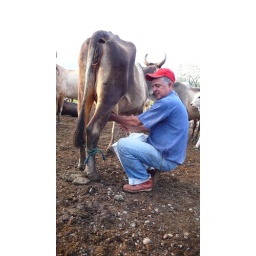
Staying at Rigo Martinez's house and watching them milk the cows in Guero on the Azuero Peninsula